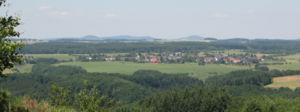
Niederöfflingen est une municipalité allemande située dans le land de Rhénanie-Palatinat et l'arrondissement de Bernkastel-Wittlich.